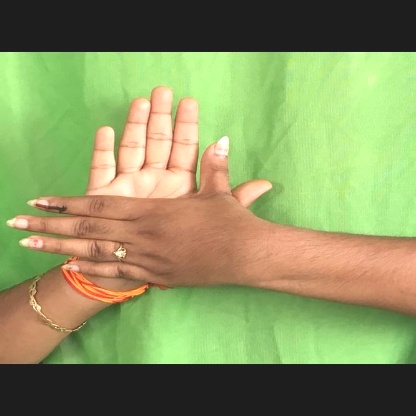
Mudra: Chakra